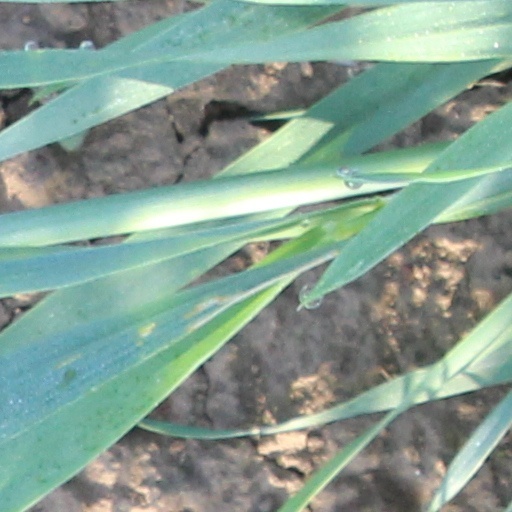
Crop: wheat